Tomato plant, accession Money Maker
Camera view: tilt-top (135 deg); turntable rotation: 300 degrees
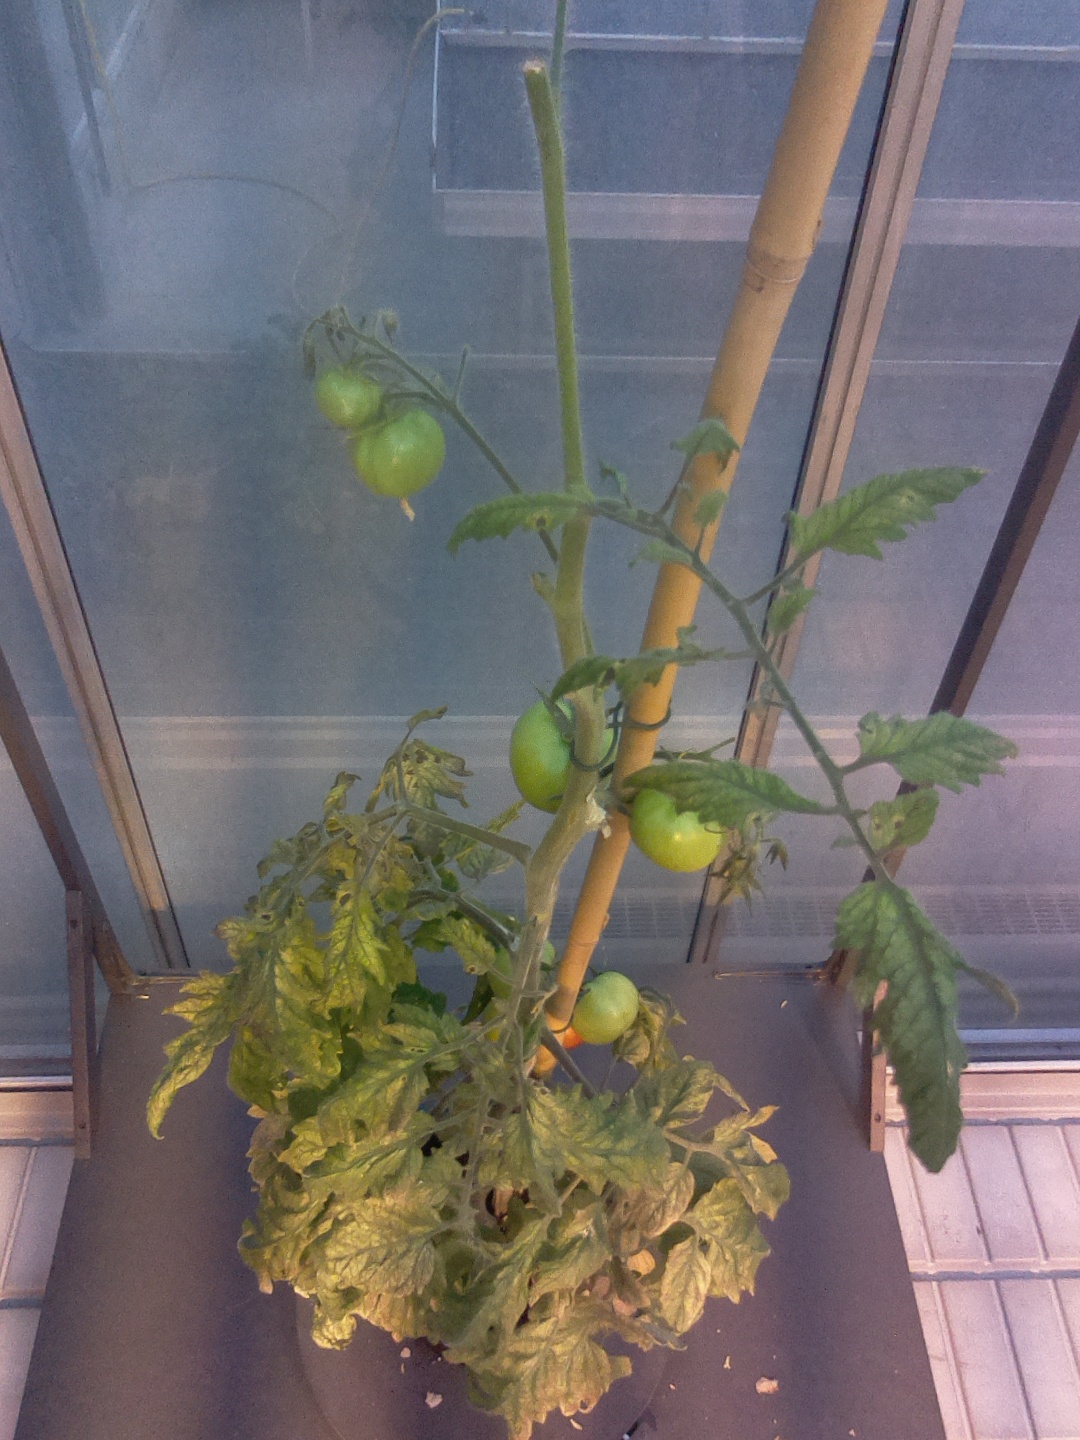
BBCH growth stage 81: 10%-20% of fruits show typical fully ripe color